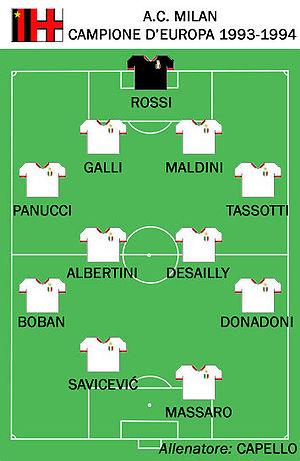
L'Associazione Calcio Milan S.p.A. est un club de football italien fondé le 16 décembre 1899 sous le nom de Milan Foot-Ball and Cricket Club.
L'Associazione Calcio Milan S.p.A., connu sous le nom de Milan ou AC Milan en Italie et Milan AC en France, est un club de football italien fondé le 16 décembre 1899 sous le nom initial de Milan Foot-Ball and Cricket Club. L'équipe première, qui évolue en Serie A, est entraînée par Stefano Pioli.